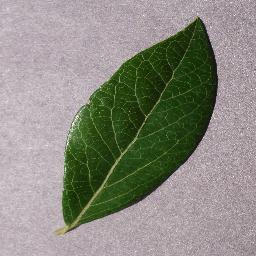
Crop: blueberry
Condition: healthy